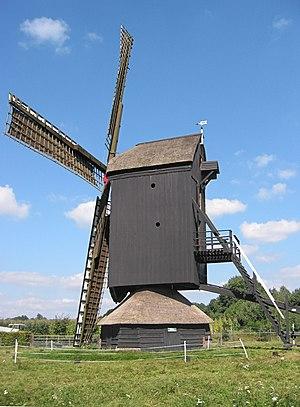
Cet article recense les moulins à vent de la province de Gueldre, aux Pays-Bas.